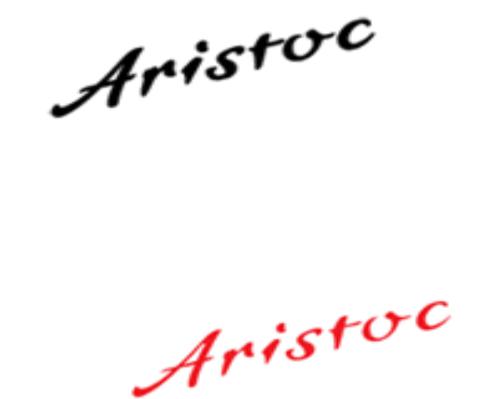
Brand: Aristoc
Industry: Clothes